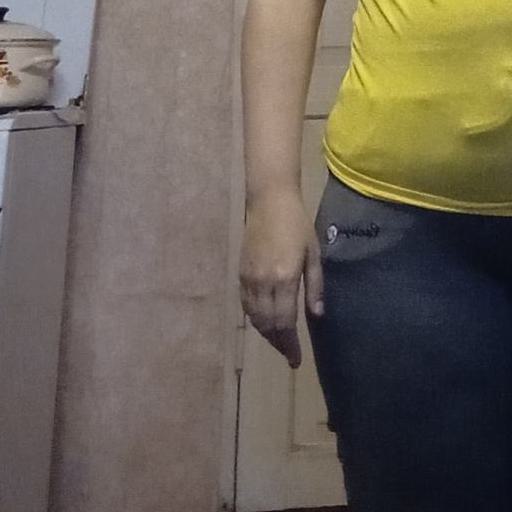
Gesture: no_gesture